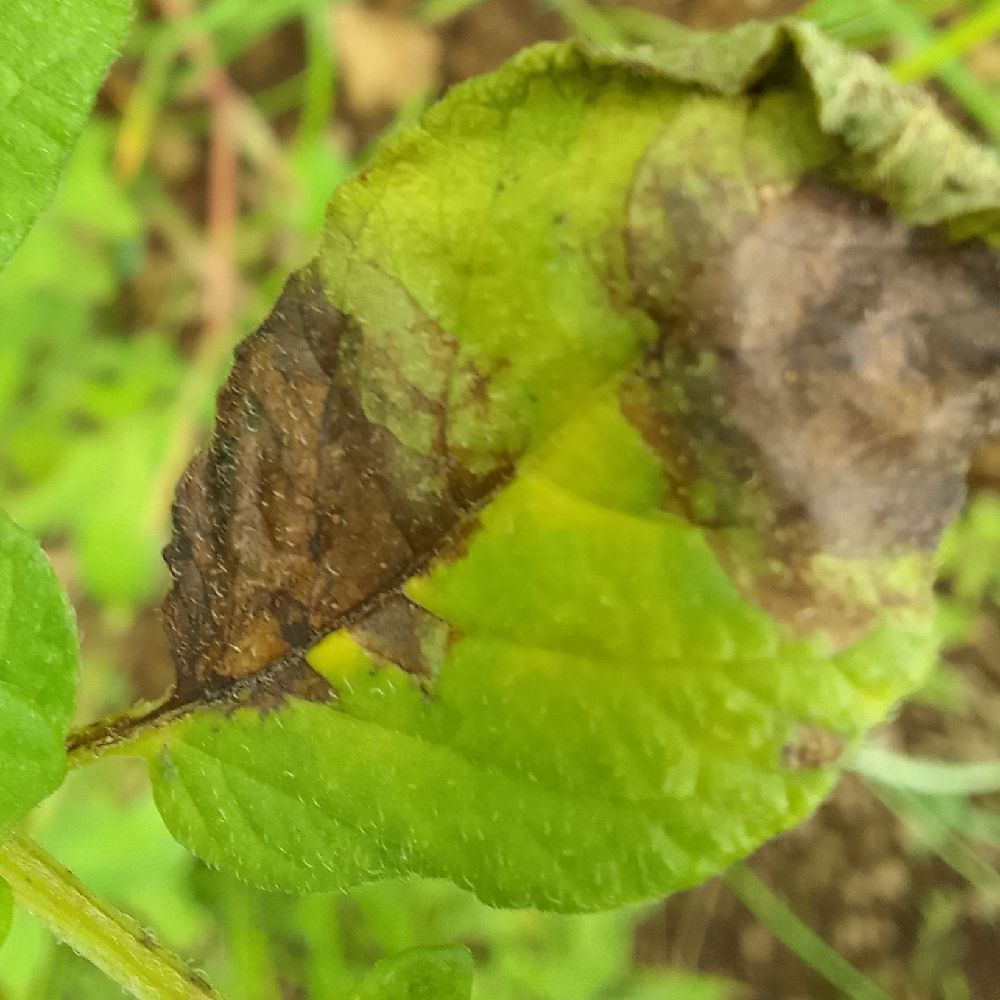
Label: Late blight